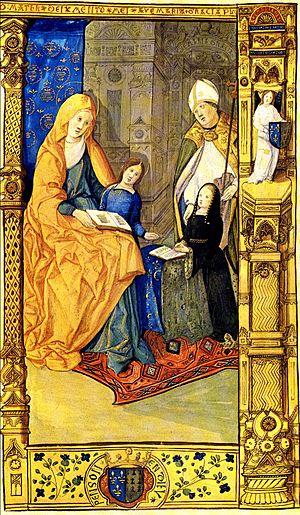
LAbécédaire et livre de prière de Claude de France est un livre manuscrit enluminé contenant un abécédaire puis un livre de prières. Commandé par Anne de Bretagne pour sa fille aînée Claude de France, ses miniatures sont l'œuvre de Guido Mazzoni. Il est actuellement conservé au Fitzwilliam Museum à Cambridge.